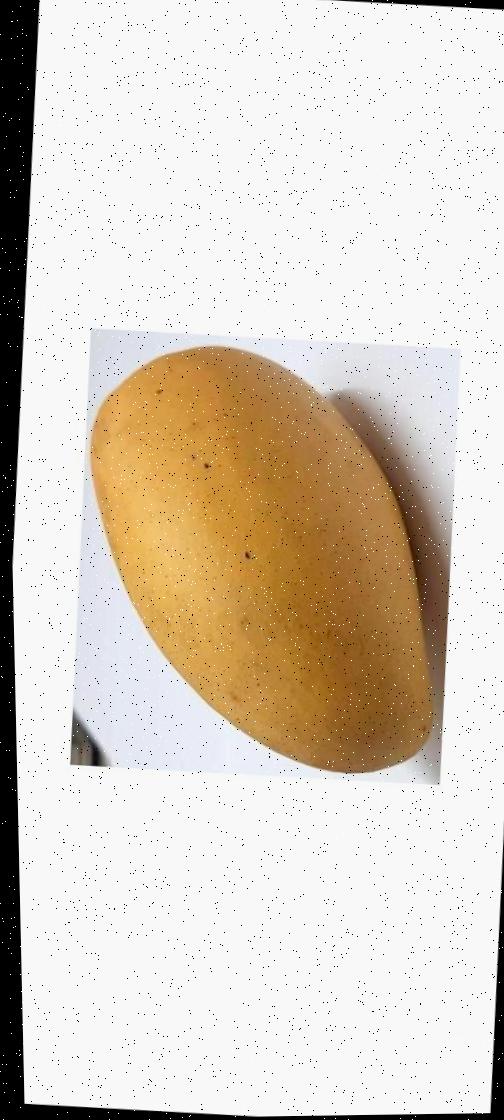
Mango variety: Katimon